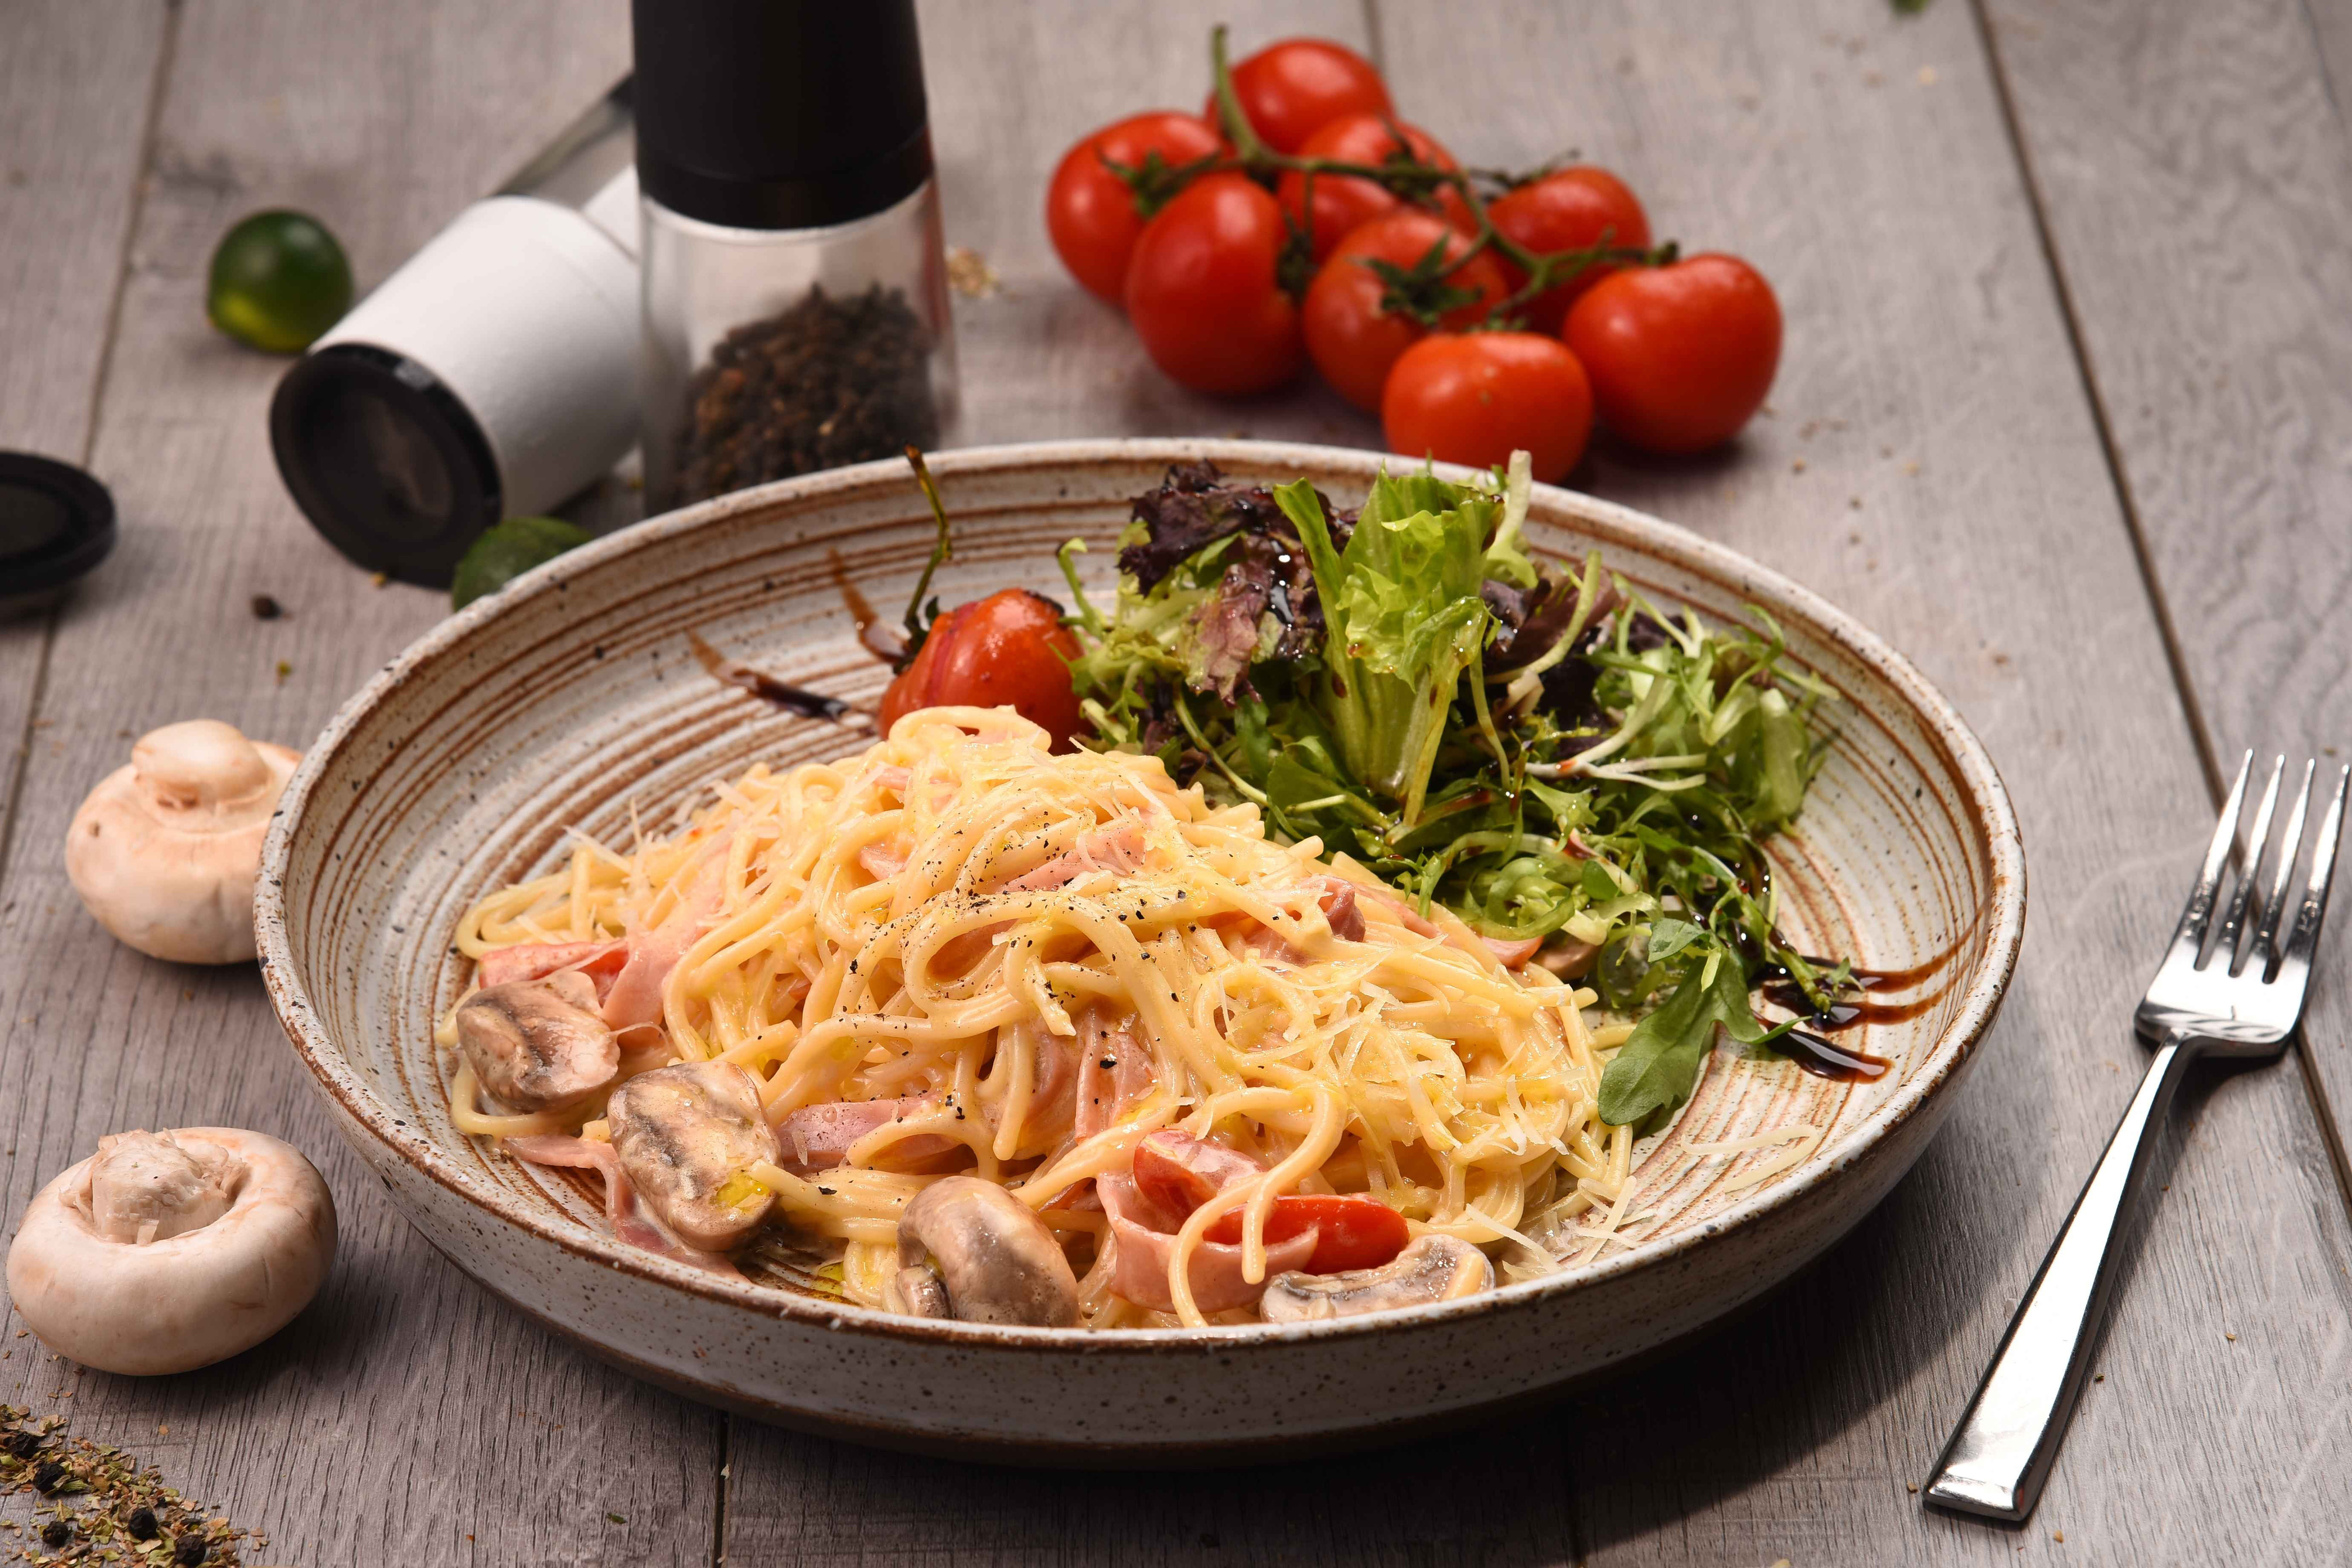
food, dish, cuisine, capellini, ingredient, italian food, fettuccine, produce, tagliatelle, recipe, taglierini, carbonara, vegetarian food, spaghetti, linguine, meat, noodle, pasta, lunch, clam sauce, shirataki noodles